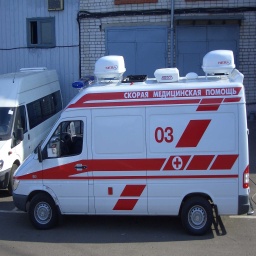
Label: ambulance